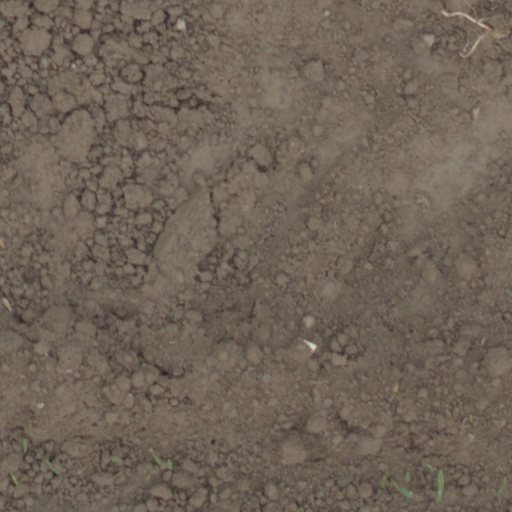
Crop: wheat